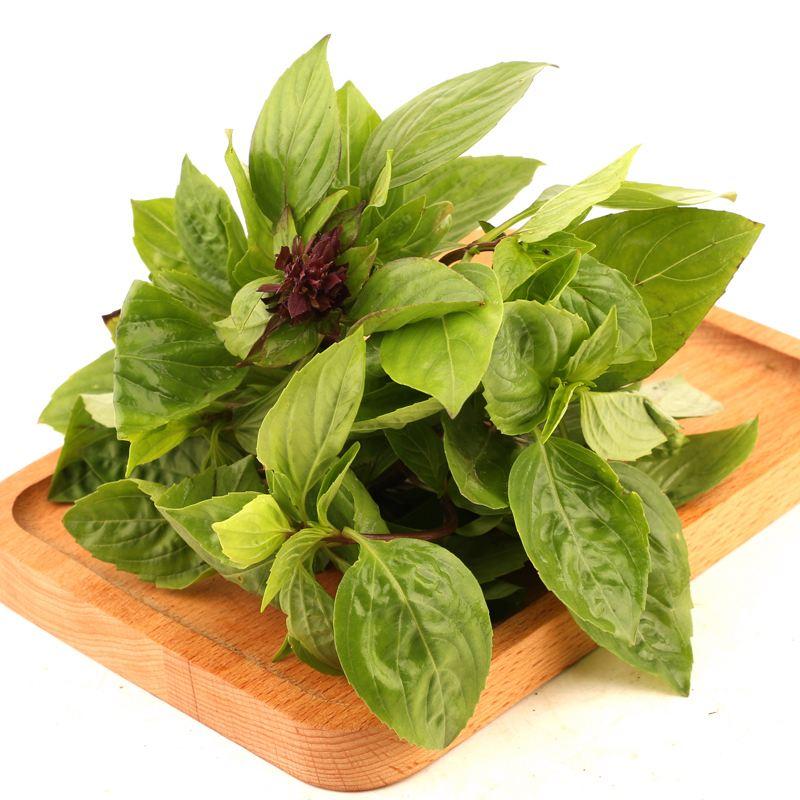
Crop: unknown
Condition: basil